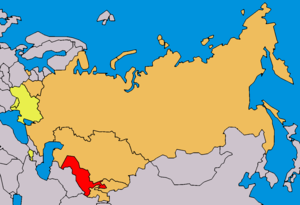
La Communauté des États indépendants est une entité intergouvernementale composée de 10 des 15 anciennes républiques soviétiques de l'URSS. Conformément à ses instruments constitutifs, les accords de Minsk et d’Alma-Ata, la CEI est dépourvue de personnalité juridique internationale. Pour cette raison, cette communauté des anciennes républiques soviétiques n’est pas une organisation internationale au sens strict.
La géopolitique de la Russie est l'ensemble de la politique étrangère menée par l'État russe, la Russie, depuis la fin du XXᵉ siècle. Déjà amorcé durant le second mandat de Boris Eltsine et poursuivi de manière plus significative par son successeur Vladimir Poutine, le redressement de la diplomatie russe, après la période de confusion à la suite du démembrement de l'Union soviétique, s'est surtout basé sur un réalisme politique dont les principales préoccupations se rapportent aux intérêts nationaux de la Russie. La volonté des dirigeants russes de retrouver l'ancien prestige de leur pays comme superpuissance est l'un des points les plus marquants en ce début de XXIᵉ siècle.
La Communauté économique eurasiatique, mais plus connue sous l’acronyme anglais Eurasec était de 2000 à 2015 une organisation intergouvernementale de coopération économique, commerciale, douanière, technologique, monétaire, industrielle, financière, humanitaire, scientifique, agricole et énergétique regroupant des États issus de la CEI. La Russie, étant une grande puissance économique, disposant d’un siège permanent à l’ONU et ayant également le titre d’héritière de l’ancienne URSS, représente l’Eurasec sur le plan international notamment au G8, au G20 et devant le BRICS.
Cet article reprend l'ensemble des éléments composant l'histoire de la géopolitique russe entre 1991 et 2008.